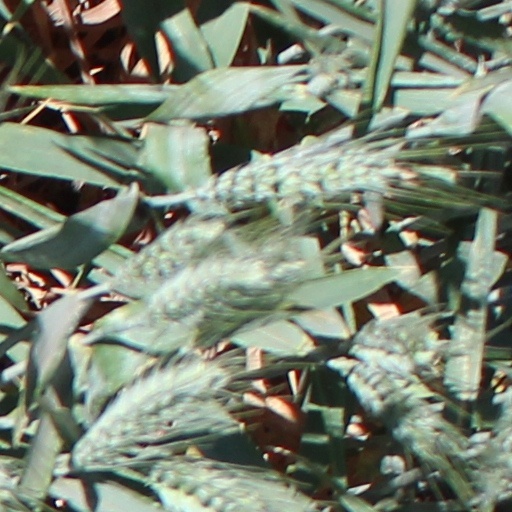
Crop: wheat